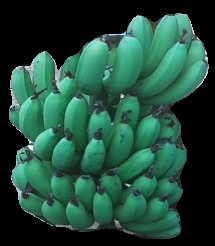
Variety: pachbale
Grade: grade3